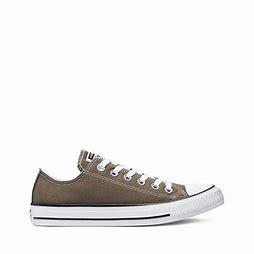
Brand: Converse
Model: Chuck Taylor All Star Canvas